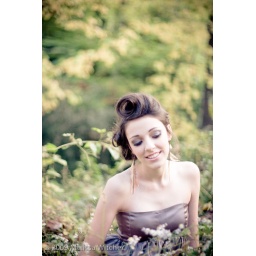
Girl in a field of flowers